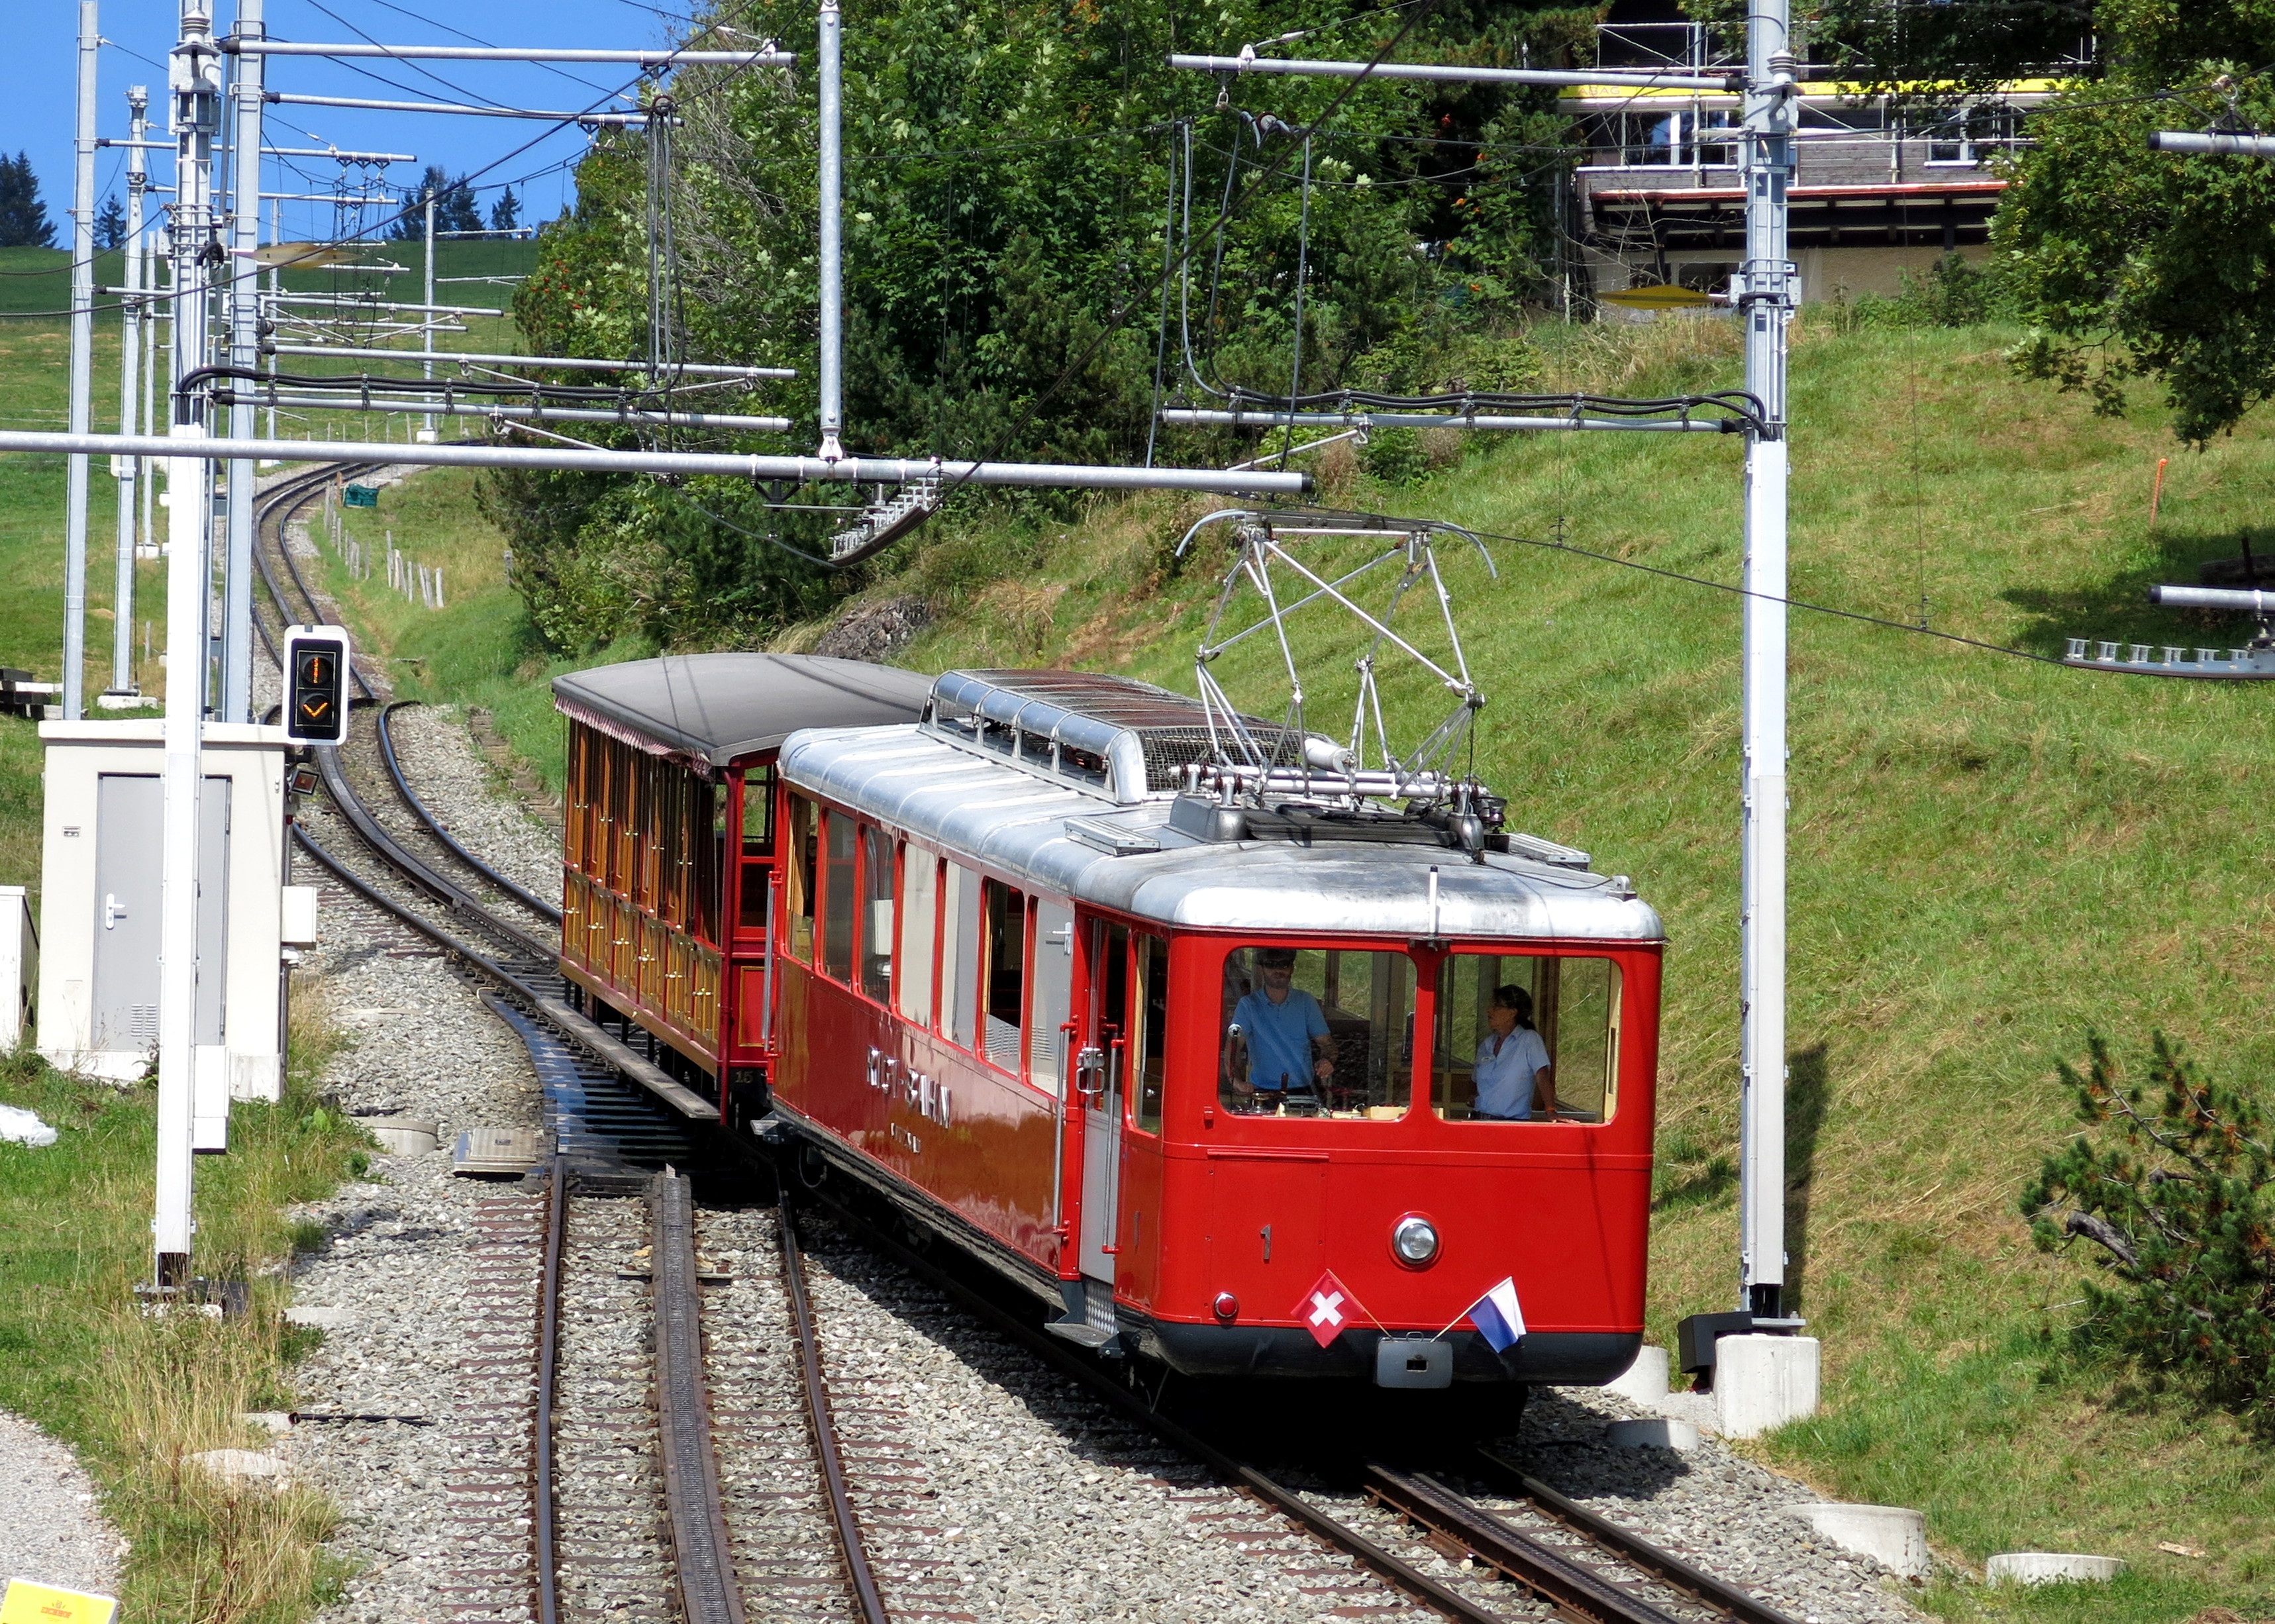
mountain, track, traffic, train, tram, transport, vehicle, drive, attraction, electricity, public transport, locomotive, railway station, historically, rail transport, catenary, electrically, rigi, land vehicle, rolling stock, railroad car, passenger car